Salvation of a Saint

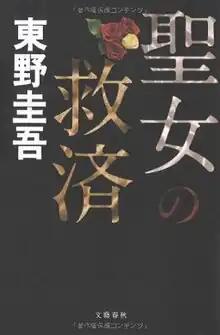
First edition (Japanese)

is a 2008 novel by Keigo Higashino, the second in his Detective Galileo series. The English translation was published in 2012.